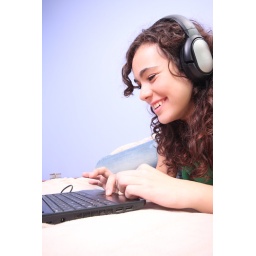
Teen girl in her bed looking on her laptop